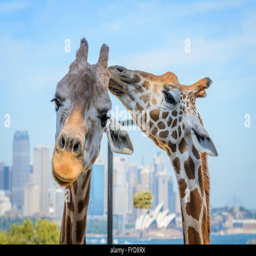
expressionist structure with animal in the foreground